George Anson (British Army officer, born 1769)

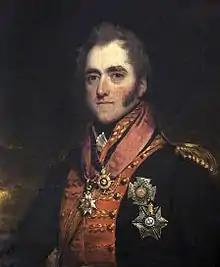
Sir George Anson

General Sir George Anson, GCB (born Adams; 1769 – 4 November 1849), was a British officer and politician from the Anson family. He commanded a British cavalry brigade under the Duke of Wellington during the Peninsular War and sat for many years as a Whig Member of Parliament.